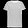
Label: T - shirt / top